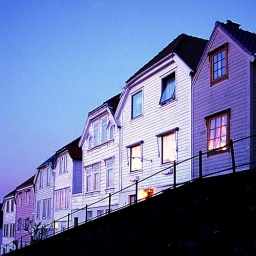
Little wooden houses in Bergen hillside quarters